Karima Mokhtar

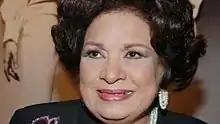

Karima Mokhtar (born Attyat Mohamed El Badry; 16 January 1934 – 12 January 2017) was an Egyptian stage, television and film Actor whose career spanned for more than fifty years, and was considered as the "Mother of Egyptian Drama".